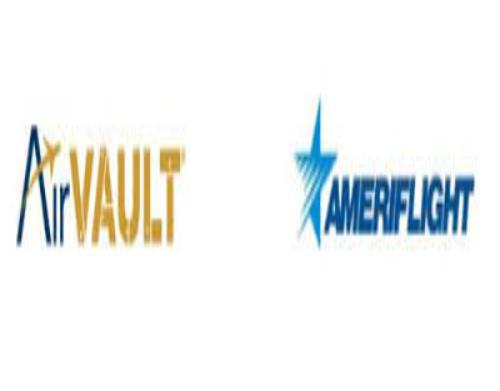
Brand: Ameriflight
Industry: Transportation